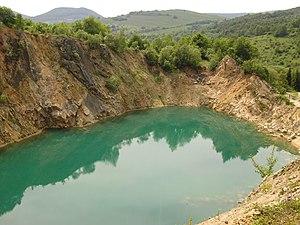
Beňatina est un village de Slovaquie situé dans la région de Košice.